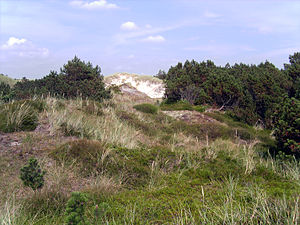
Ejdersted / Galleri
Ejdersted i det nordlige Tyskland, er en nordfrisisk halvø i delstaten Slesvig-Holsten. Halvøen er meget landbrugspræget. Større byer på Ejdersted er Tønning, Garding og Sankt Peter-Ording. Karakteristisk er den flade marsk med mange spredtliggende gårde. Den dominerende gårdtype på halvøen er haubargen.